Salem, Tamil Nadu

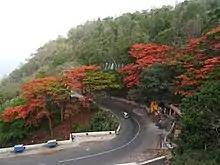
Ghat Road to Yercaud

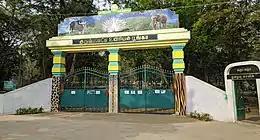
Kurumbapatti Zoological Park entrance

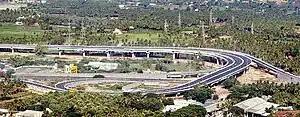
Trumpet Exchange

Salem's traditional shopping areas are in the Town area, with major retailers in Bazaar Street, Car Street, First Agraharam and Chinna Kadai Street. Shevapet and the Fort area are noted for hardware and furniture, and Leigh Bazaar in Shevapet is the main wholesale market.